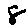
Label: 8